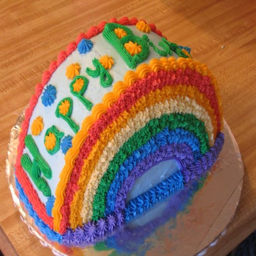
my girlfriend wanted a cake shaped like a rainbow so here it is .